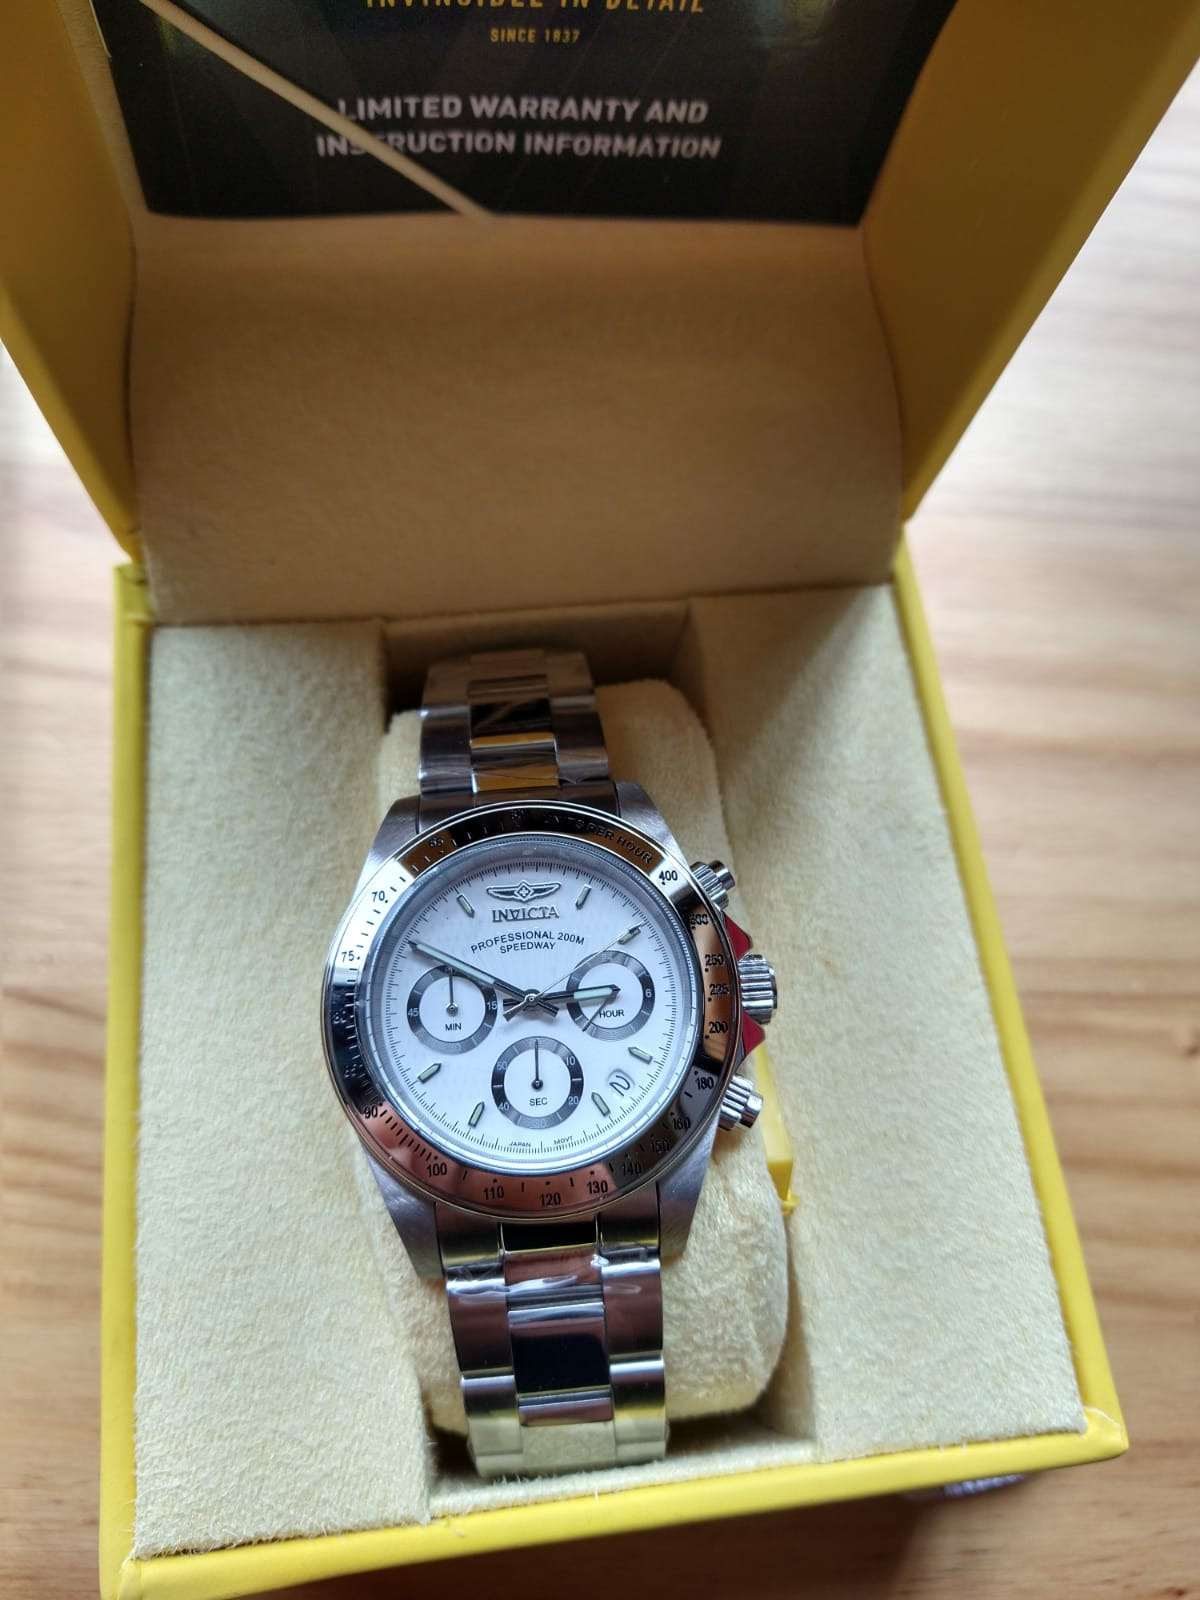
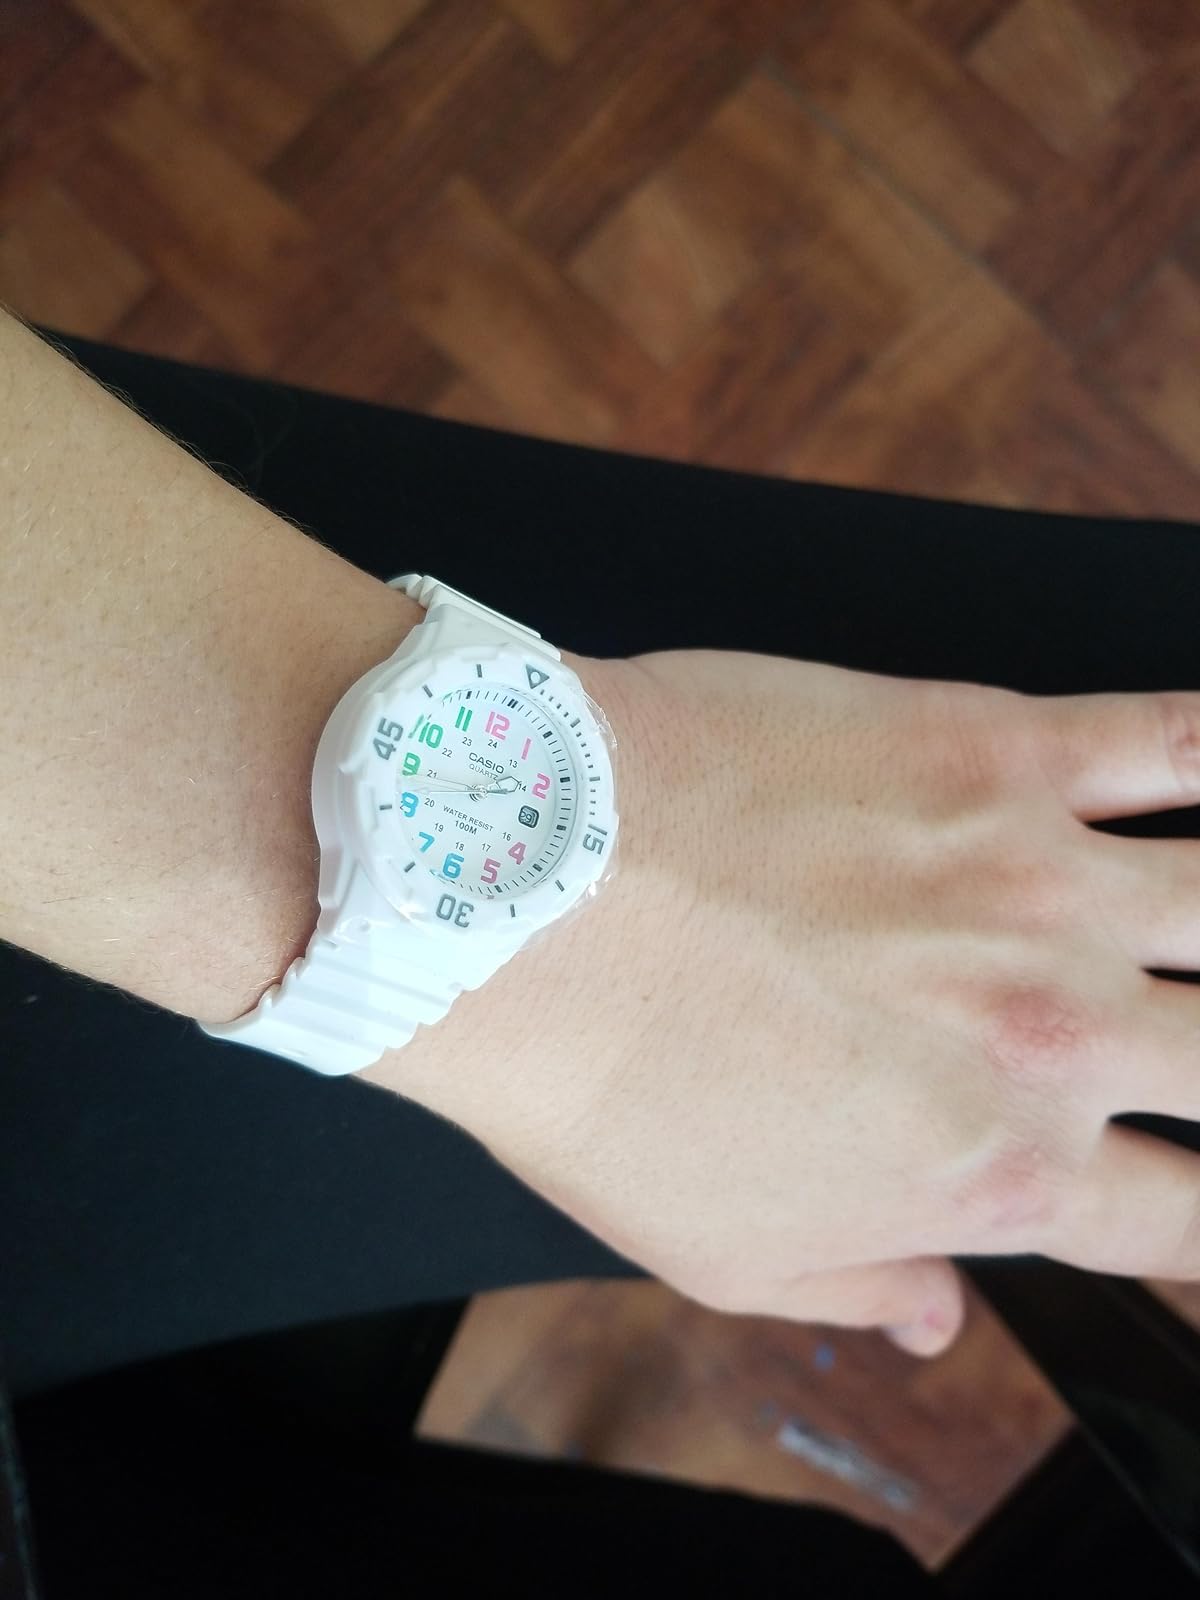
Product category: accessories_watch
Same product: no